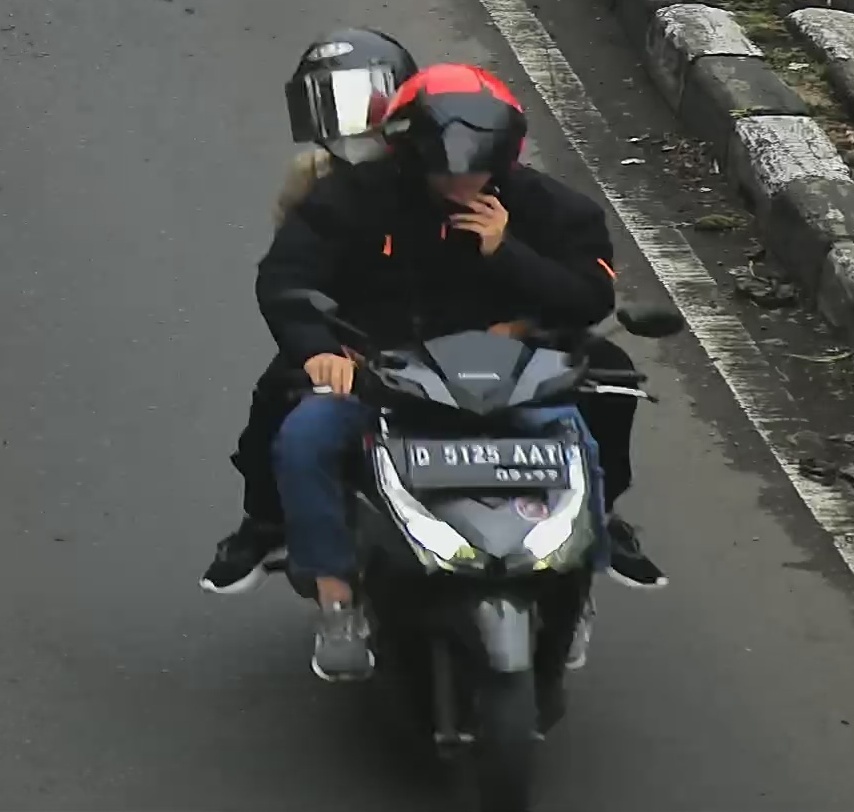
person-with-helmet: 2
person-without-helmet: 0